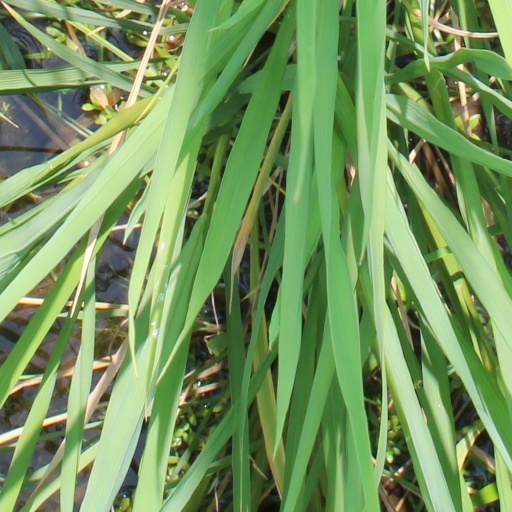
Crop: rice